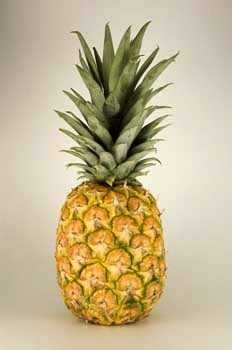
Label: Pineapple